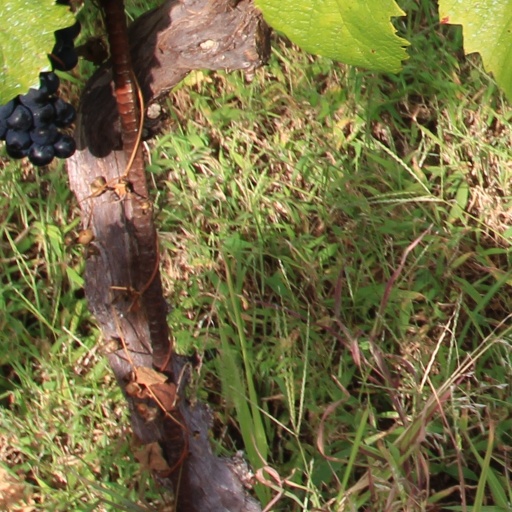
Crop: grape